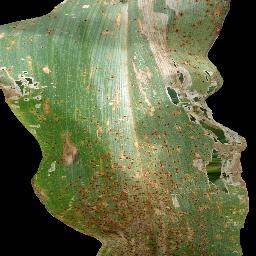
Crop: corn
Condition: (maize)_common_rust